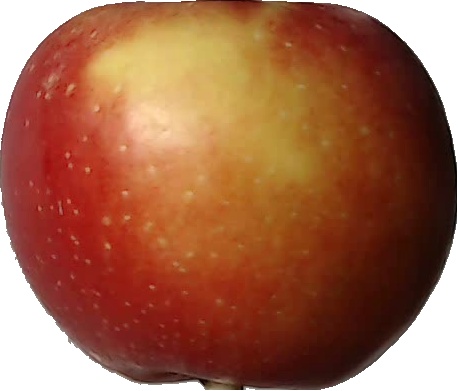
Label: apple_braeburn_1